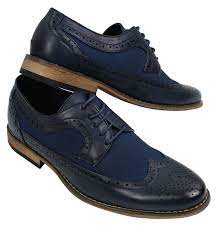
Label: Brogue